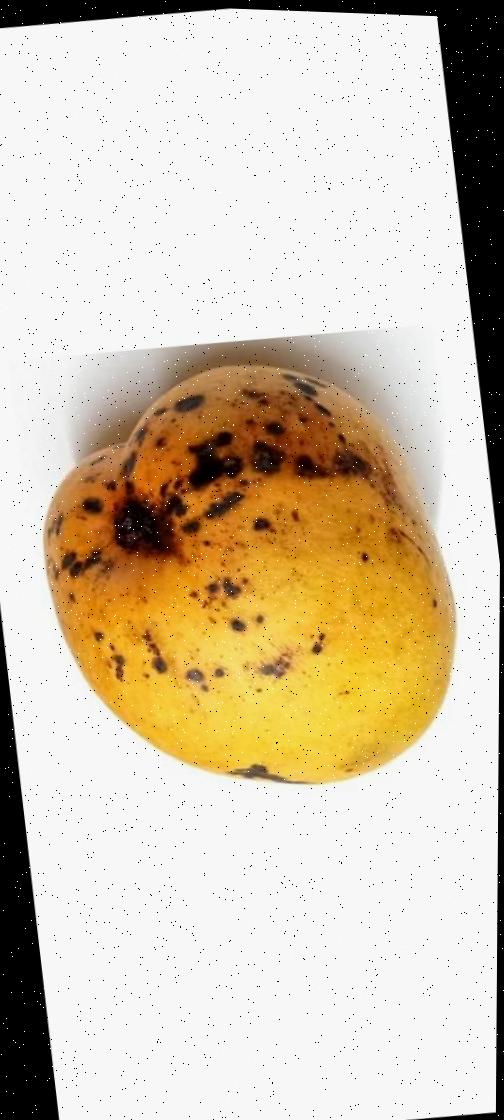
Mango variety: Bari-11